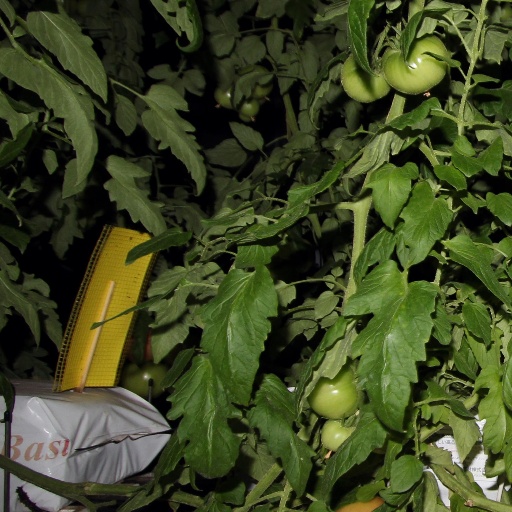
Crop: tomato